Sarajevo

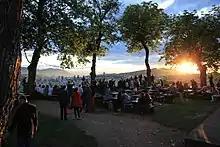
View of Sarajevo from a popular Yellow Bastion lookout

The name "Sarajevo" derives from the Turkish noun , meaning "palace" or "mansion" (from Persian , , of the same meaning). Scholars disagree on the origin of the "evo" attached to the end. In Slavic languages, the addition of "evo" may indicate a possessive noun, thereby making the name of Sarajevo 'city of the palace'.